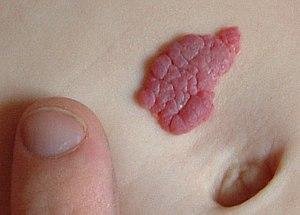
Un hémangiome est une tumeur bénigne des cellules qui tapissent les vaisseaux sanguins. C'est une des formes d'angiomes. Lorsqu’il y a hémangiome, ces cellules, appelées cellules endothéliales des vaisseaux se multiplient à un rythme anormalement rapide en formant une masse, associée à une coloration rouge due à la présence importante de sang dans le tissu.